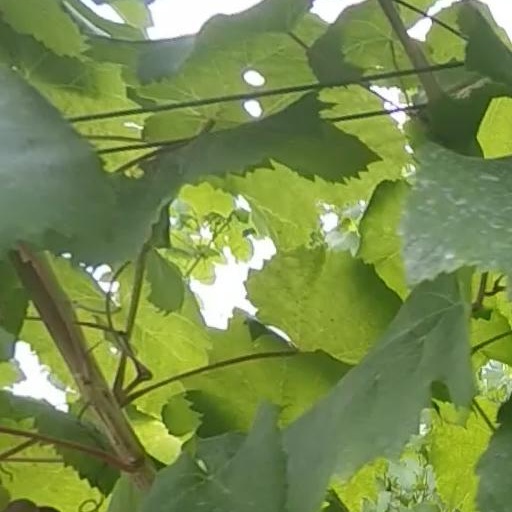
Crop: grape